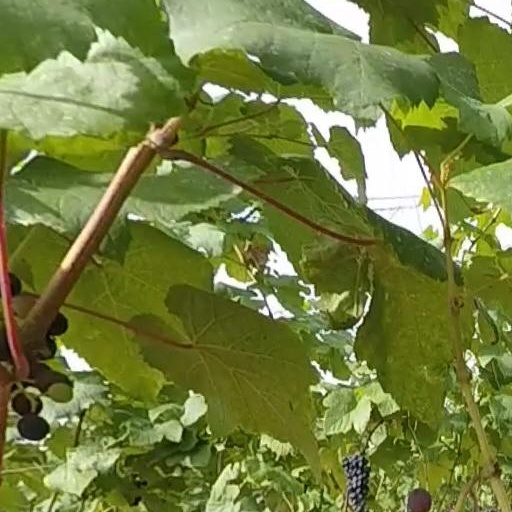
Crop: grape